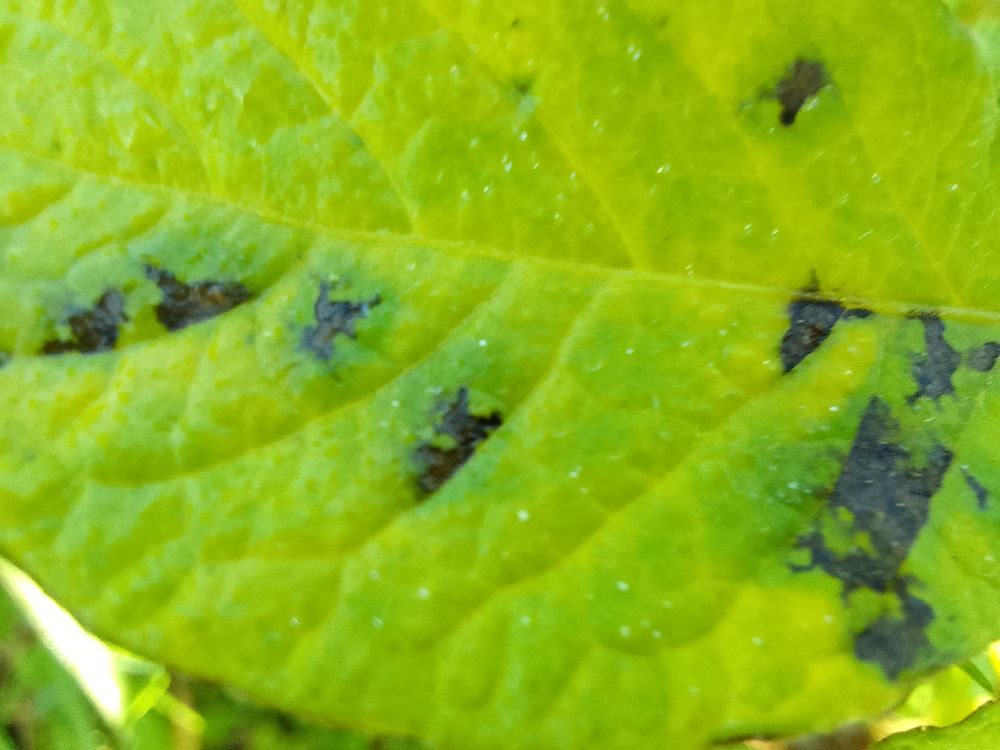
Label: Early blight